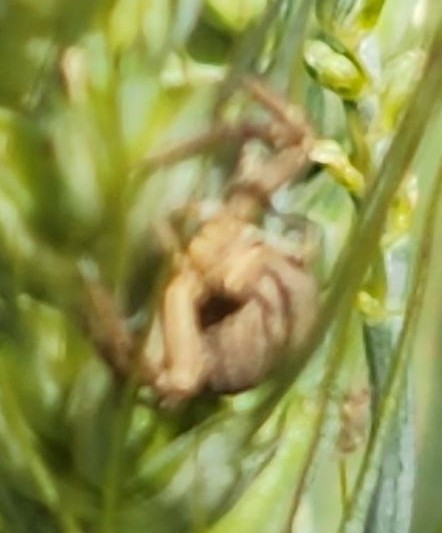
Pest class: predators